Midnight in Paris

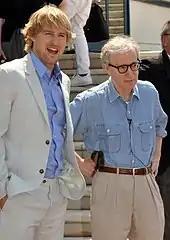
Owen Wilson and Woody Allen promoting the film at the 2011 Cannes Film Festival.

The film premiered at the Cannes Film Festival on May 11, 2011, when it opened the festival as first screening for both professionals and the public; it was released nationwide in France that same day, Wednesday being the traditional day of change in French cinemas. It went on limited release in six theaters in the United States on May 20 and took $599,003 in the first weekend, spreading to 944 cinemas three weeks later, when it went on wide release.